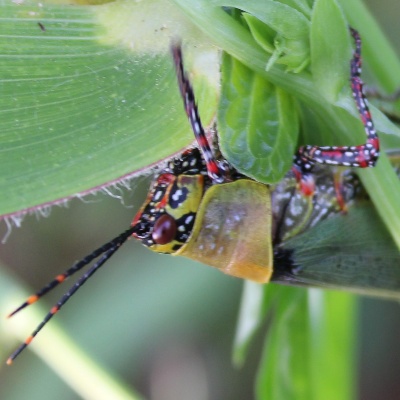
Crop: Maize
Condition: grasshoper